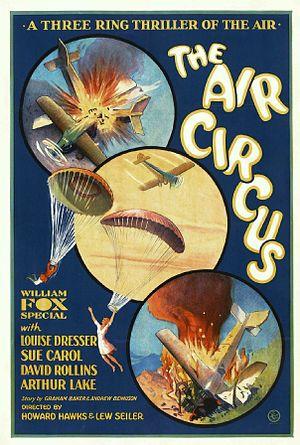
Les Rois de l'air est un film américain réalisé par Howard Hawks et sorti en 1928.